Sharafat Chhod Di Main Ne

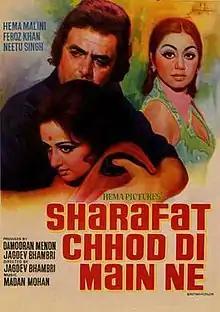

Sharafat Chhod Di Main Ne is a 1976 Bollywood film directed by Jagdev Bhambri. The film stars Feroz Khan, Hema Malini, Neetu Singh in pivotal roles. The music was composed by Madan Mohan.